Florida State Road 78

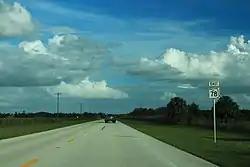
SR 78 between La Belle and Moore Haven.

The 14-mile-long central east–west section of SR 78 extends from SR 29 four miles (6 km) northeast of North LaBelle to an intersection with US 27/SR 25 midway between Citrus Center and Moore Haven. In between is the town of Ortona. The central section of SR 78 is entirely within a part of Glades County dedicated to the growth of foliage house plants.